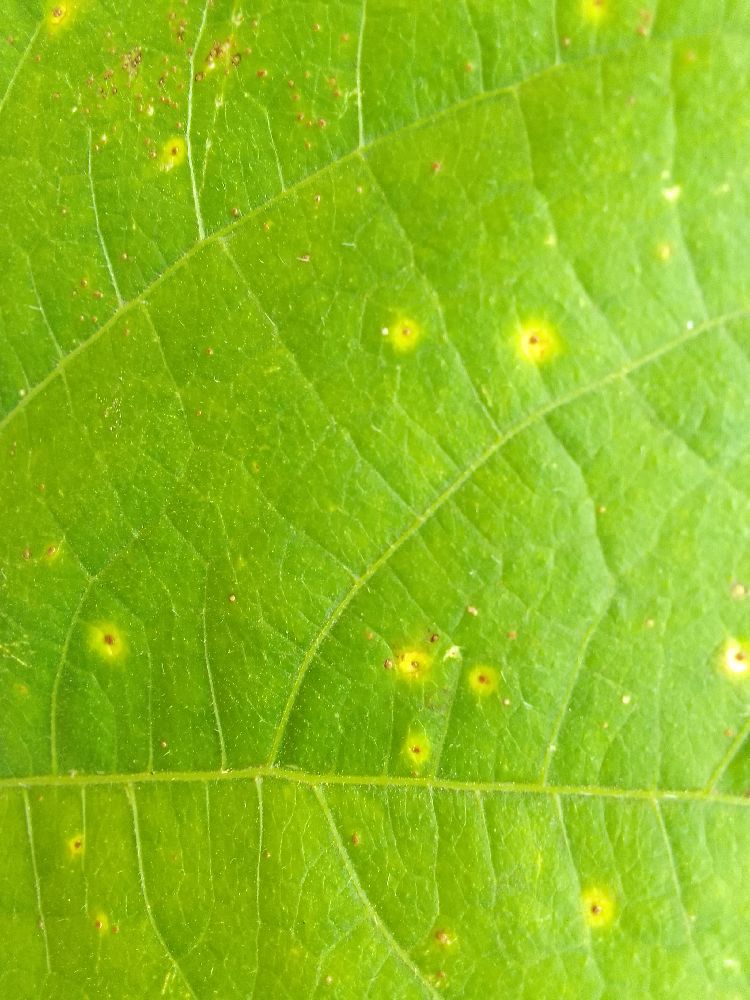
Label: rust